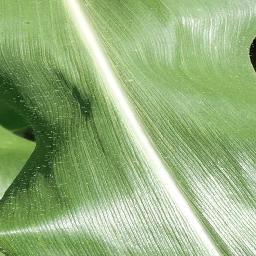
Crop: corn
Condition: (maize)_healthy